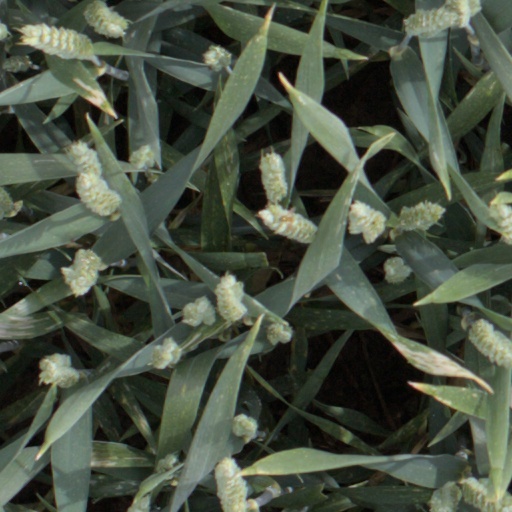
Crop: wheat